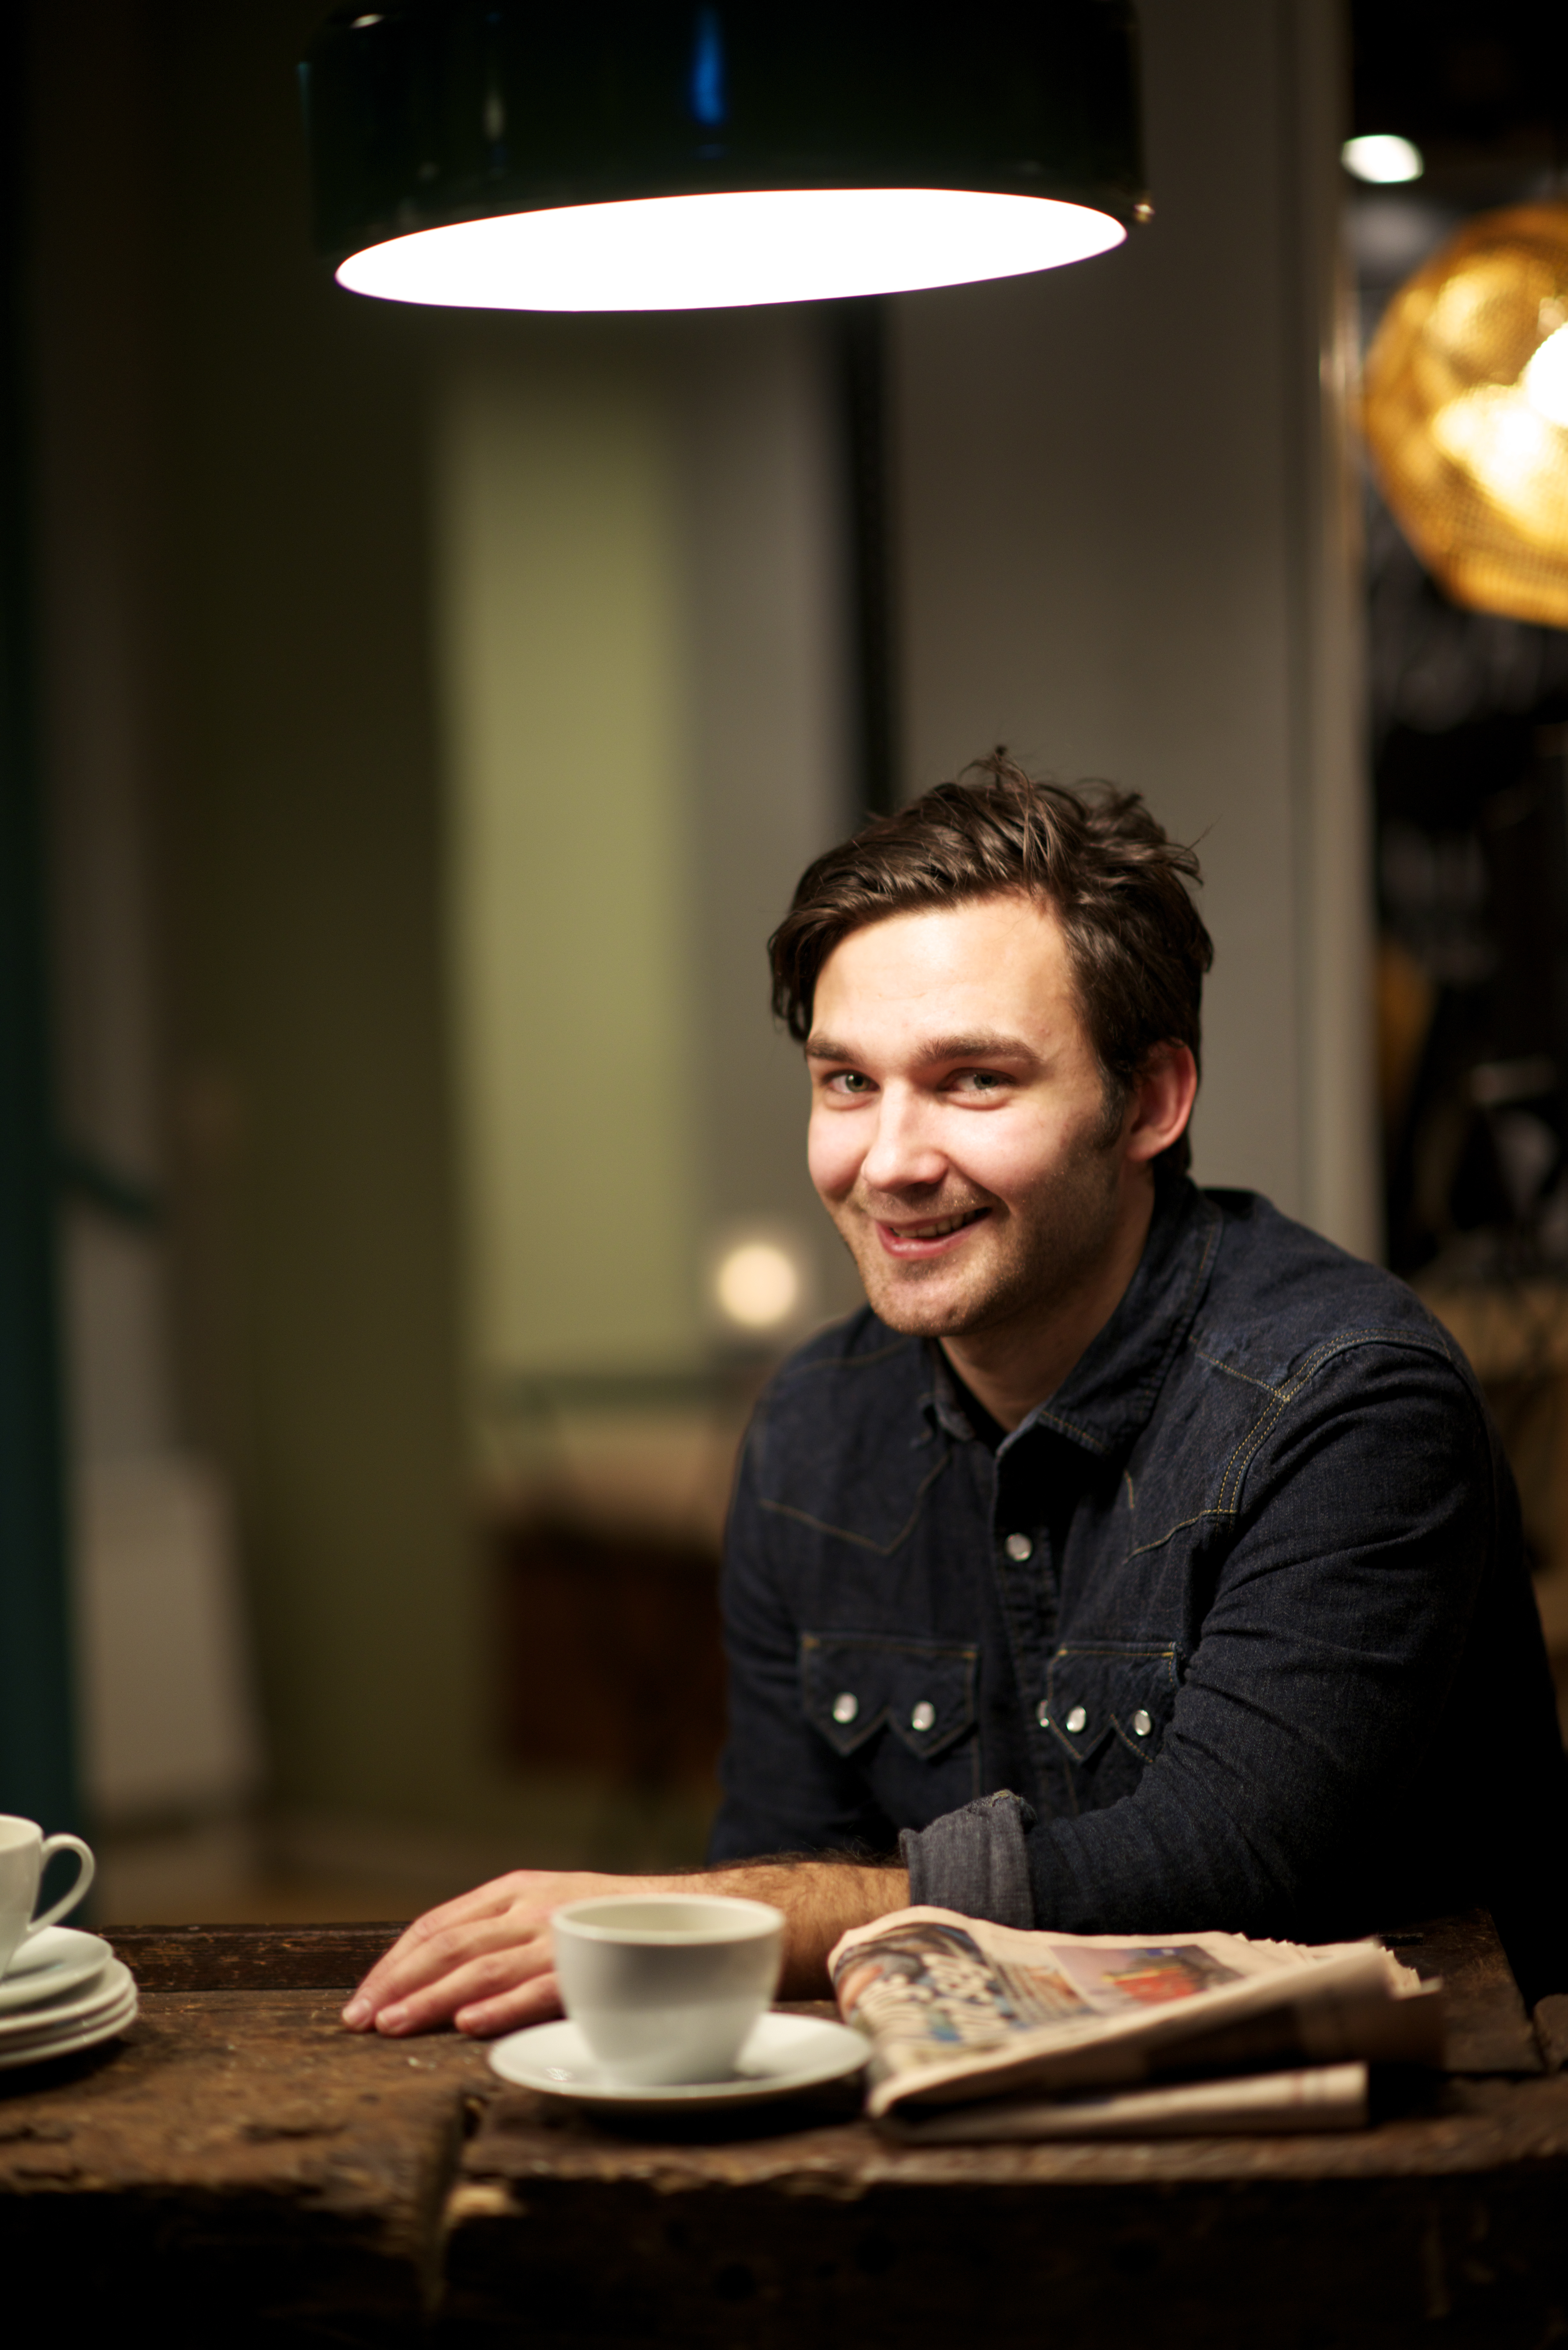
man, person, coffee, light, hair, bench, boy, cute, alone, dark, male, cup, portrait, model, nikon, lonely, paper, lighting, smile, shirt, face, eyes, design, lovely, cool, eye, look, pose, funny, composition, foto, minimalistic, d800, oslo, portrayal, him, snuff, baird, sense